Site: brandenburg
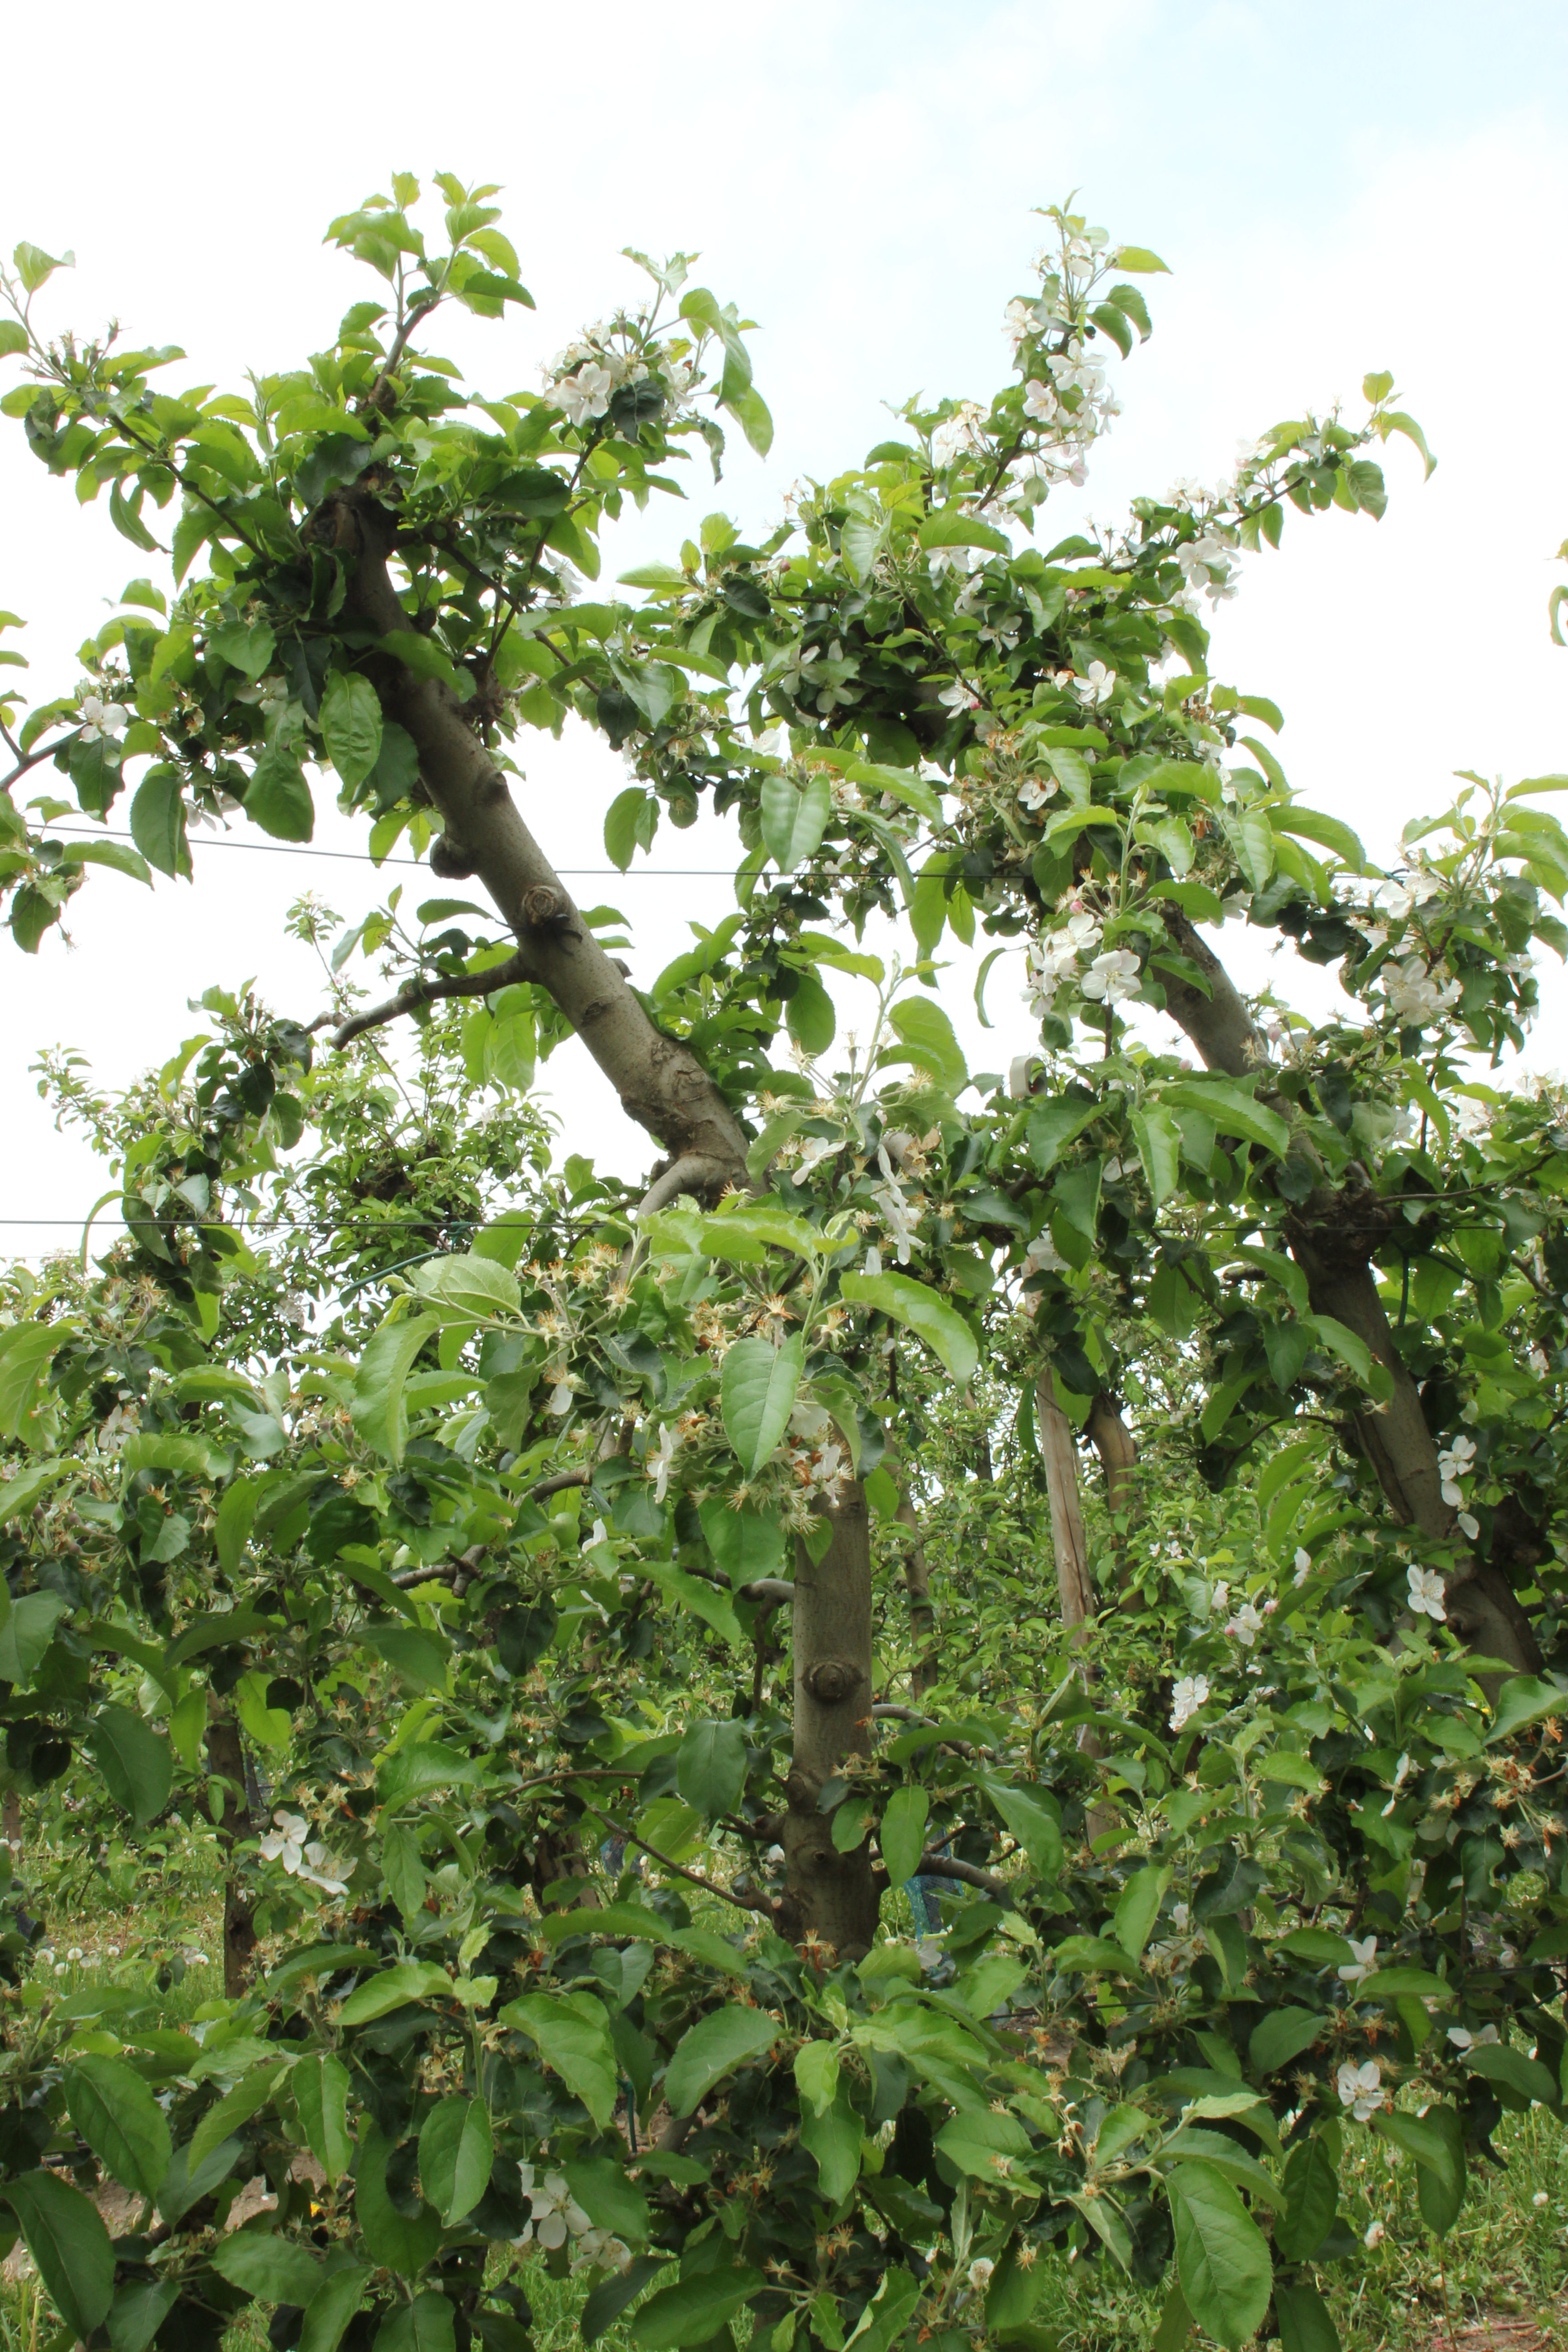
Growth stage (BBCH 67): Flowering